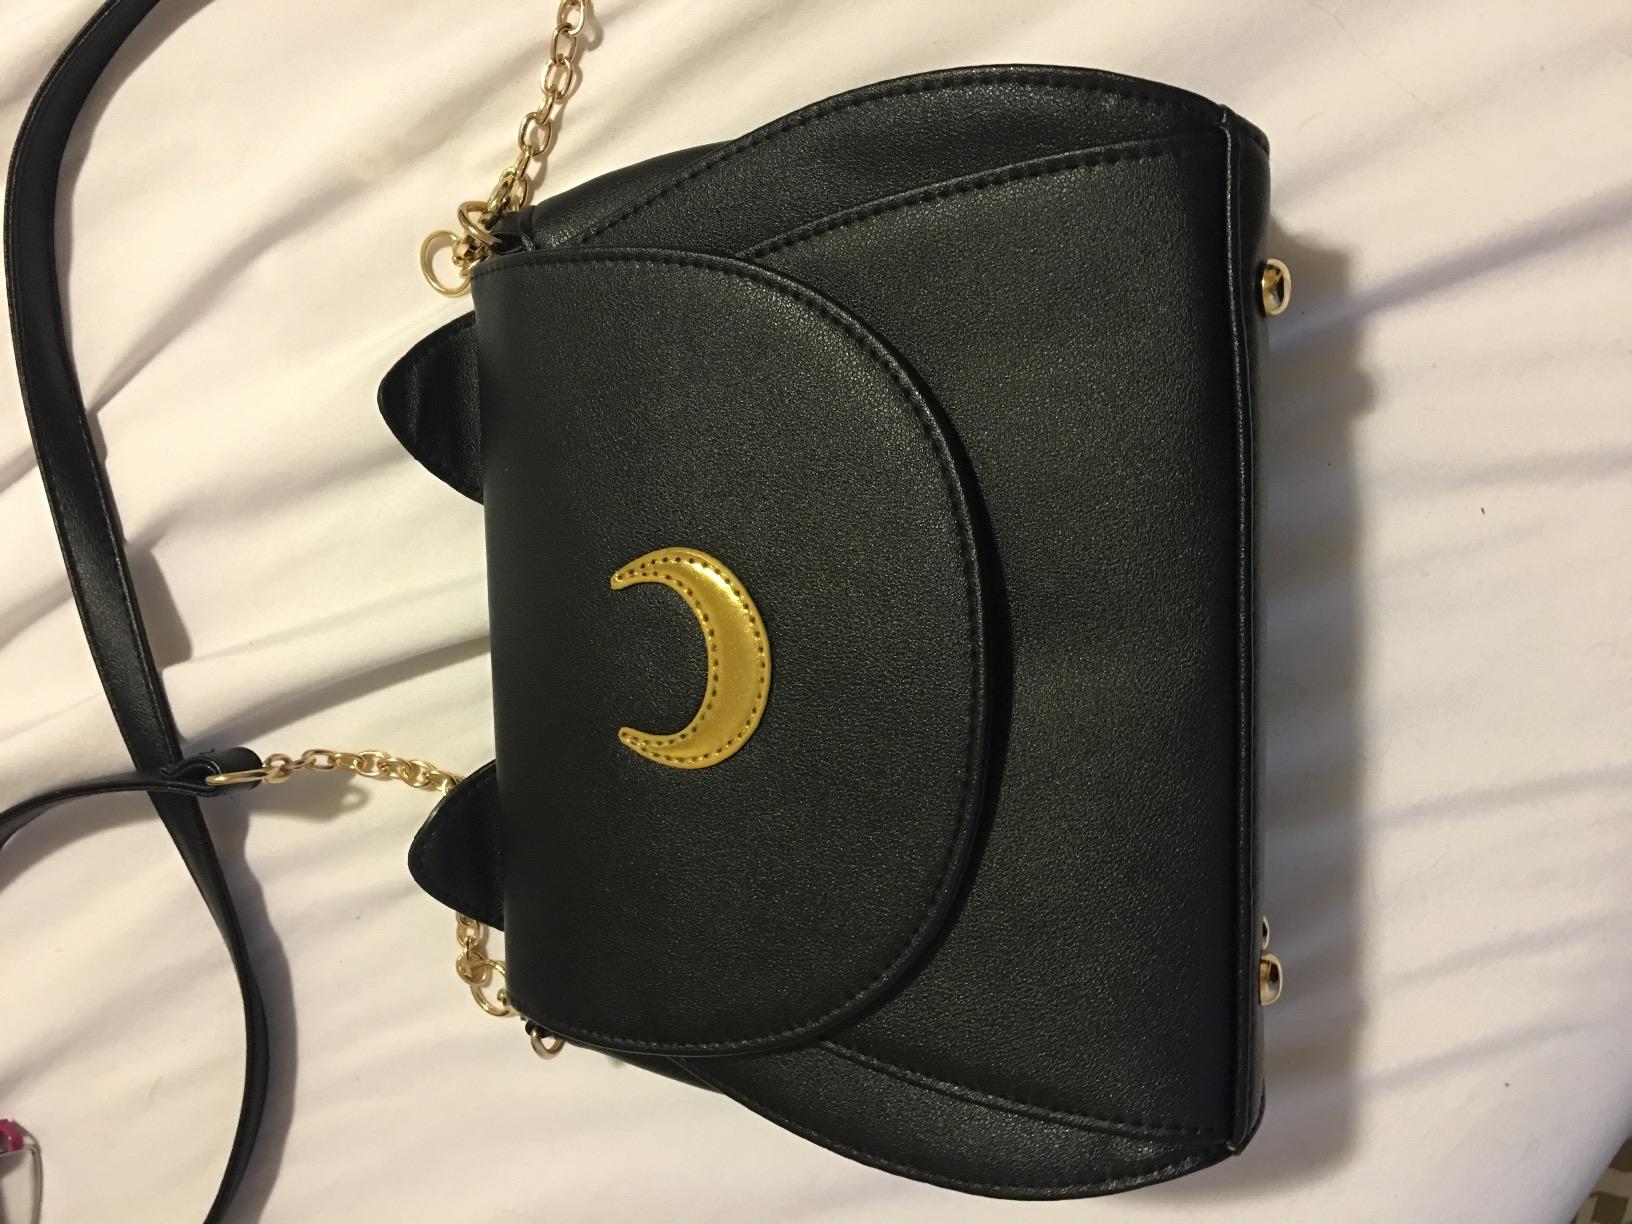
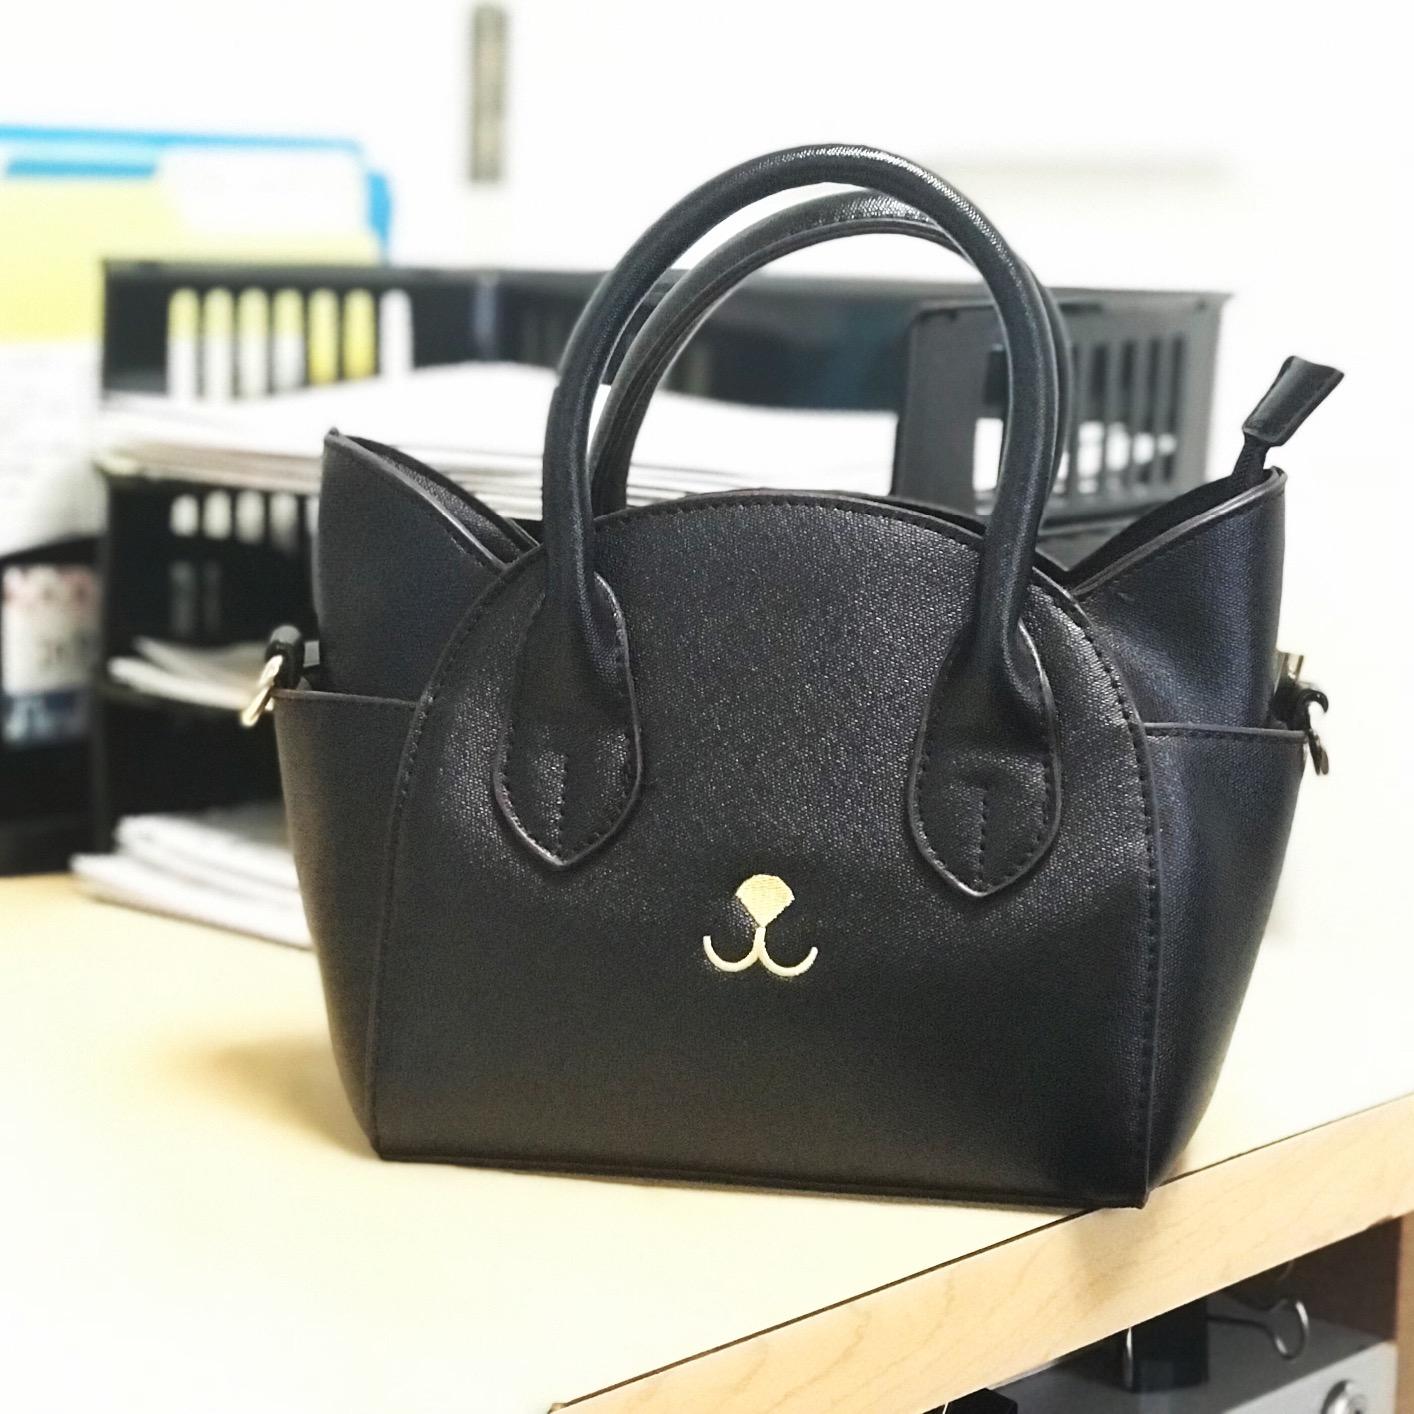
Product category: accessories_handbag
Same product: no